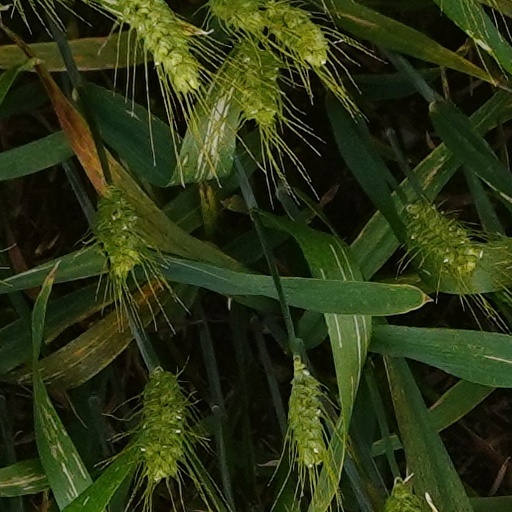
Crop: wheat